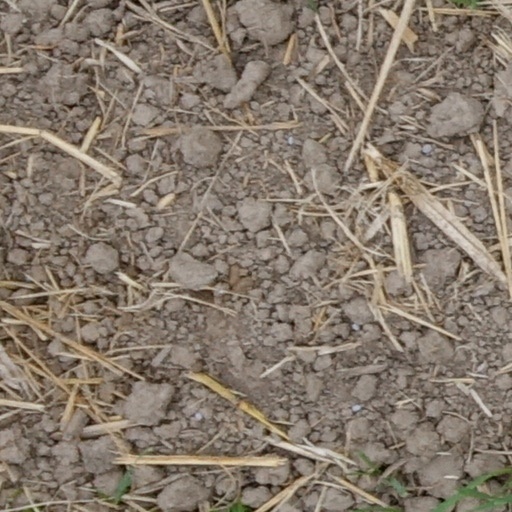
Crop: wheat